M242 Bushmaster

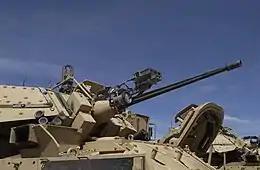
An enhanced M242 with a fluted barrel on an M2 Bradley (the top-mounted metal box and spotlight are MILES training attachments, not part of the gun system).

The Bushmaster project started as an offshoot of the US Army's MICV-65 program that was attempting to introduce a new infantry fighting vehicle to replace their existing M113 armored personnel carriers. Part of this program called for a new scout vehicle to replace the M114, a parallel development taking place under the XM800 Armored Reconnaissance Scout Vehicle. Both the XM800 and the cavalry version of the XM701 MICV vehicles were armed with the "M139", a US-built version of the Hispano-Suiza HS.820 20 mm autocannon. During the testing phase, the Army eventually rejected the XM701 and started work on a newer design known as the XM723. Soon after the XM800 was also rejected. This led to the combination of the two programs, moving the scout role to the cavalry version of the XM723.